Chester Alamo-Costello

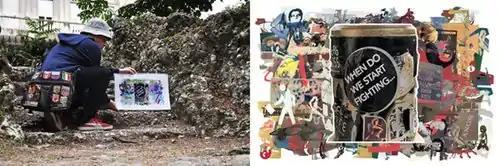
Chester Alamo-Costello, "New Agenda Art Drops" (Series 1, details); left, Giardini Pubblici Indro Montanelli, Milan, Italy, May 18, 2011; right, "New Street Agenda Art Drop (White Devil)", Series 1, 2007.

Alamo-Costello was born Michael Christopher Costello in 1967 in Indianapolis to a blue-collar family of German, Irish, and Italian immigrants that valued practical skills. After developing an interest in art and graduating from Southport High School, he studied graphic design, painting and photography at the Herron School of Art and Design at IUPUI in Indianapolis (BFA, 1990). He moved to Chicago in 1993, and initially photographed artists, musicians, and transients while living in a warehouse district on the city's South Side, near Chinatown. In 1994, he enrolled in graduate school at Columbia College Chicago (MFA, 1998), where he studied with photographers Bob Thall and Melissa Ann Pinney, and painter Corey Postiglione. He began his teaching career at Columbia, before moving to the University of St. Francis in 1999. Alamo-Costello lives and works in Chicago with wife, Sandy.